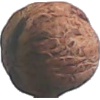
Label: walnut